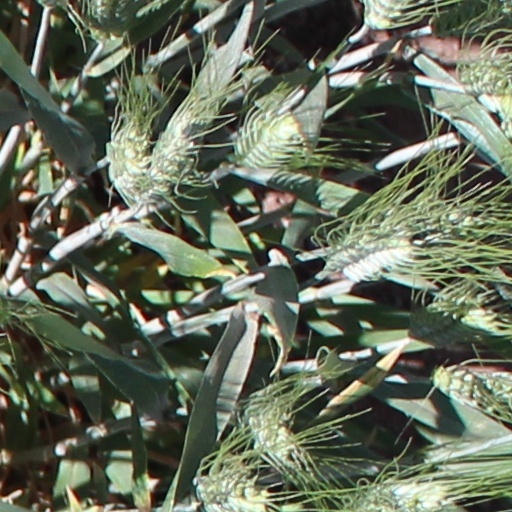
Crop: wheat